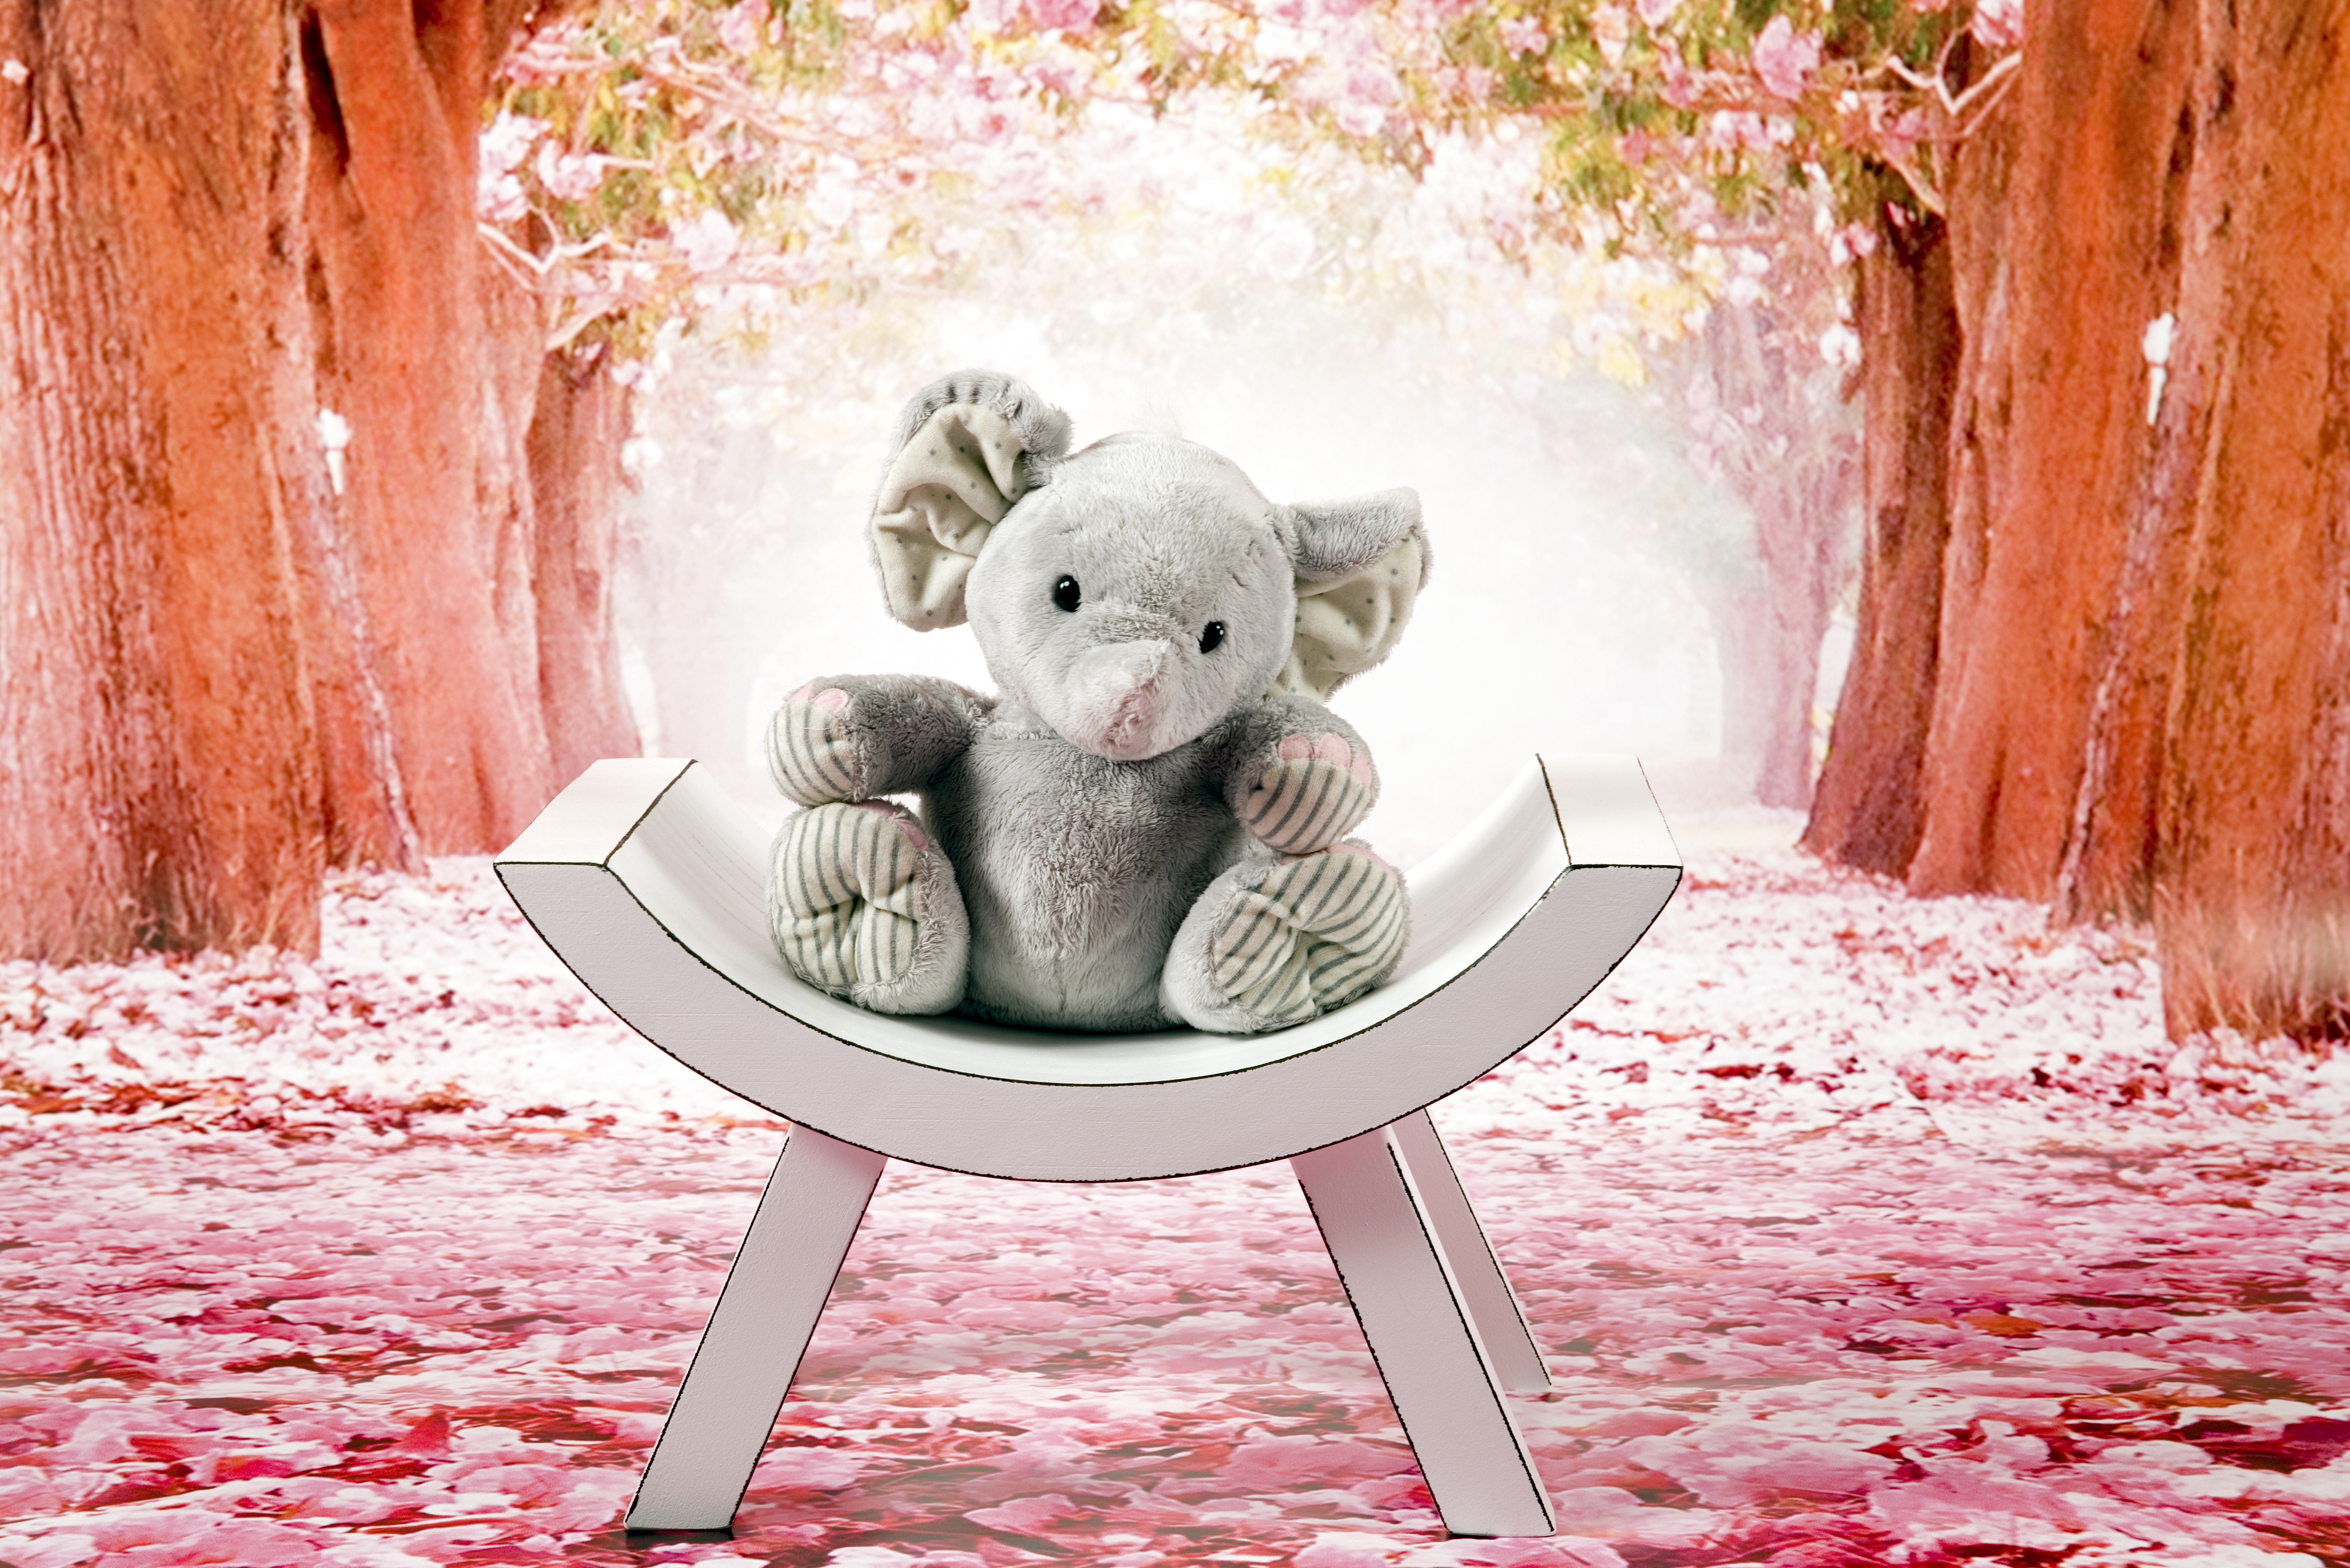
sitting, studio, gray, colorful, toy, elephant, teddy bear, fun, plush, the mascot